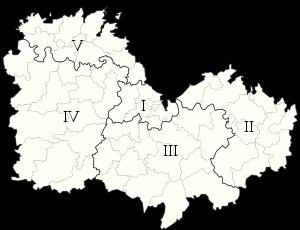
Le département français des Côtes-d'Armor est, sous la Cinquième République, constitué de cinq circonscriptions législatives, ce nombre étant stable depuis 1958. Leurs limites ont été redéfinies lors du redécoupage de 1986, mais n'ont pas été affectées par celui de 2010, en vigueur à compter des élections législatives de 2012.